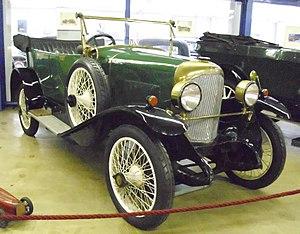
Austro-FIAT était un constructeur autrichien de véhicules à moteur, créé en 1907 par l'italien Fiat pour la fabrication locale de voitures particulières et de camions par la volonté de la monarchie austro-hongroise.